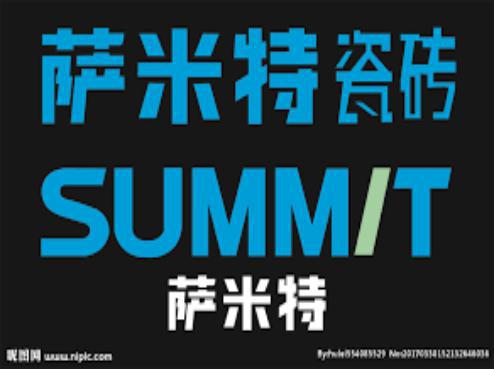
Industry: Others